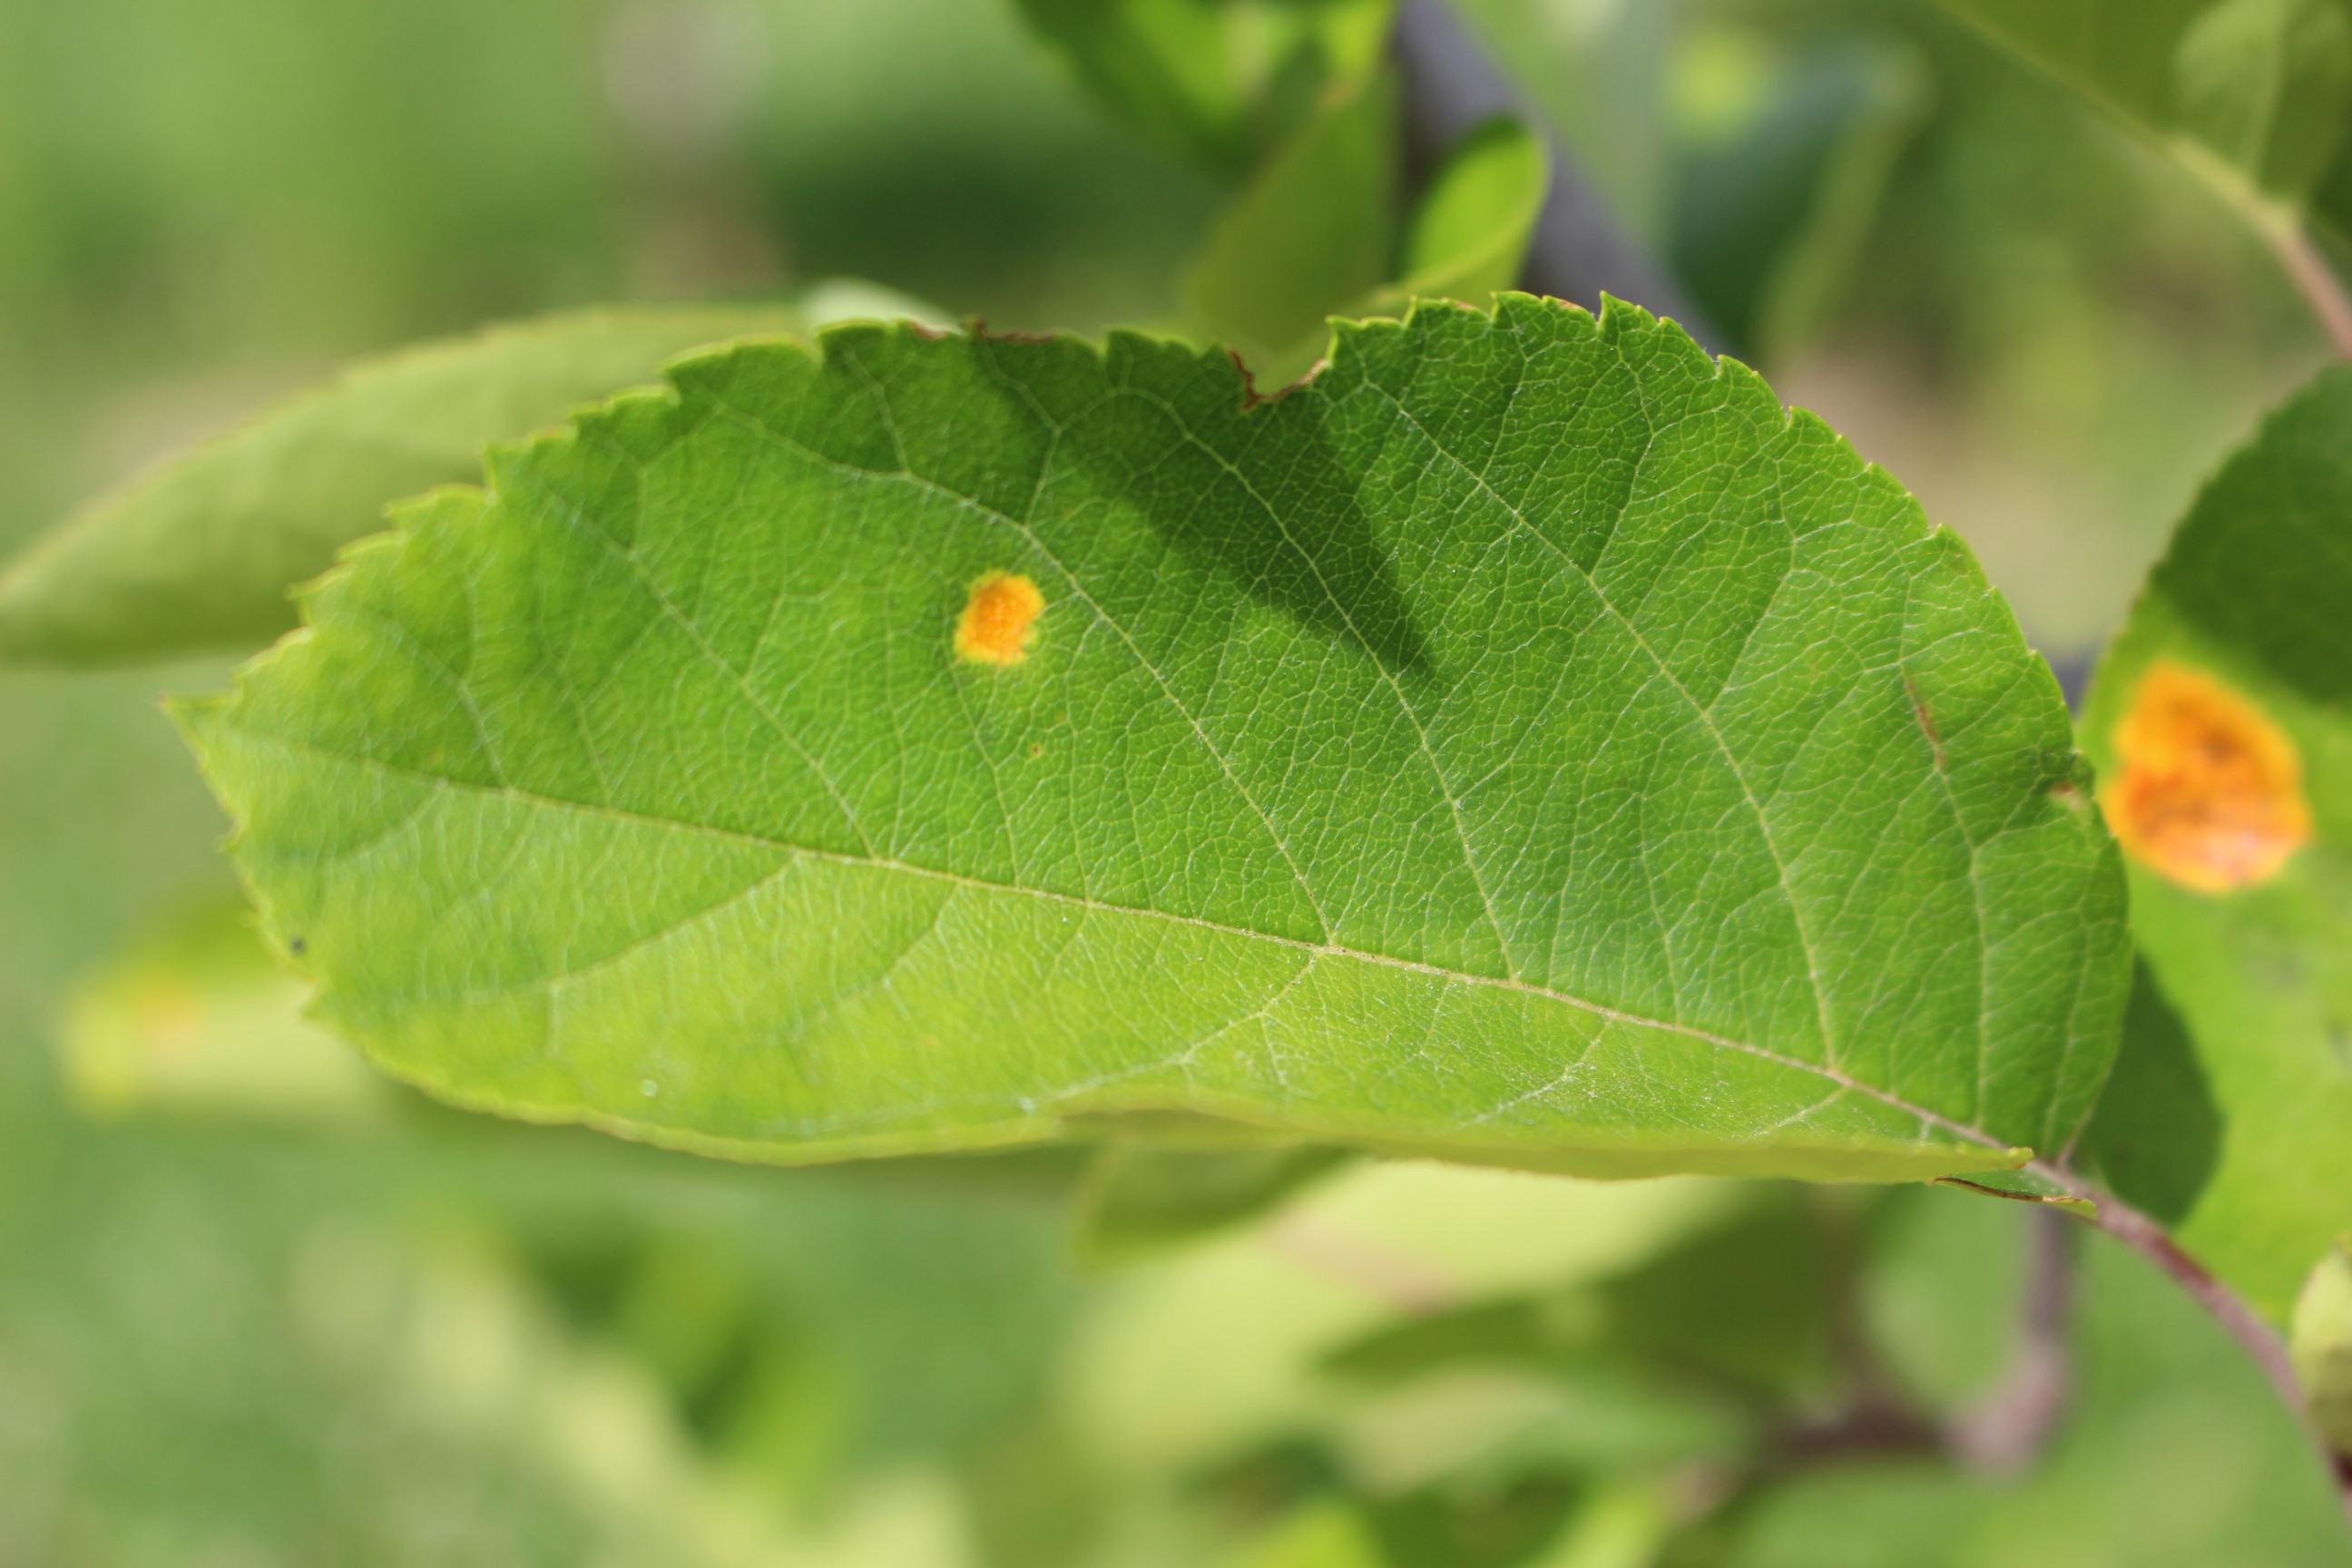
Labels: rust